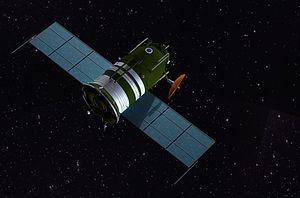
Zond est un programme spatial soviétique qui s'est déroulé entre 1964 et 1970 dont l'objectif du deuxième type de mission était d'envoyer deux cosmonautes faire le tour de la Lune. pour réaliser une nouvelle première avant les Etats-Unis qui étaient en train de préparer l'atterrissage de deux hommes à la surface de la Lune dans le cadre du programme Apollo. Pour y parvenir une version allégée du vaisseau spatial Soyouz, destinée à transporter deux hommes et baptisée Soyouz 7K-L1, est mise au point. Il est placé en orbite par le lanceur lourd Proton qui vient tout juste d'effectuer ses premiers vols. L'ensemble est testé à quinze reprises sans équipage. La plupart de ces vols sont des échecs ou des demi-échecs dus à des problèmes affectant soit la fusée soit le vaisseau Soyouz. Les responsables soviétiques renonceront finalement à envoyer des hommes autour de la Lune et mettront fin au programme, les américains ayant réussi à atterrir entre-temps sur notre satellite.
Zond 5 est une sonde spatiale soviétique de 5 375 kg du programme Zond, lancée le 14 septembre 1968 à 21:42:11 TU. Elle a été placée sur orbite terrestre avant le contournement de la Lune pour son retour sur Terre.
Le Soyouz 7K-L1 est un véhicule spatial soviétique développé au milieu de la décennie 1960 pour transporter deux cosmonautes dans le cadre du programme lunaire habité soviétique. Le vaisseau est conçu pour remplir un objectif à court terme en attendant la mise au point d'un vaisseau pouvant déposer un homme sur la Lune : il doit permettre de battre les américains en envoyant pour la première fois des hommes faire le tour de la Lune. Le vaisseau est une version dérivée du Soyouz 7K-OK qui a été allégé par suppression du module orbital. Il comporte des équipements permettant à son équipage de naviguer au delà de l'orbite basse et un bouclier thermique plus épais pour survivre à une rentrée atmosphérique à grande vitesse. Il est lancé par une fusée Proton. Le vaisseau est lancé à 12 exemplaires entre mars 1968 et octobre 1970 dans le cadre du programme Zond. Les différents vols, victimes de défaillances soit du lanceur soit du vaisseau, ne permettent pas de qualifier à temps le vaisseau : les américains réussissent à effectuer le premier tour de la Lune avec équipage et le développement du vaisseau est abandonné peu après.